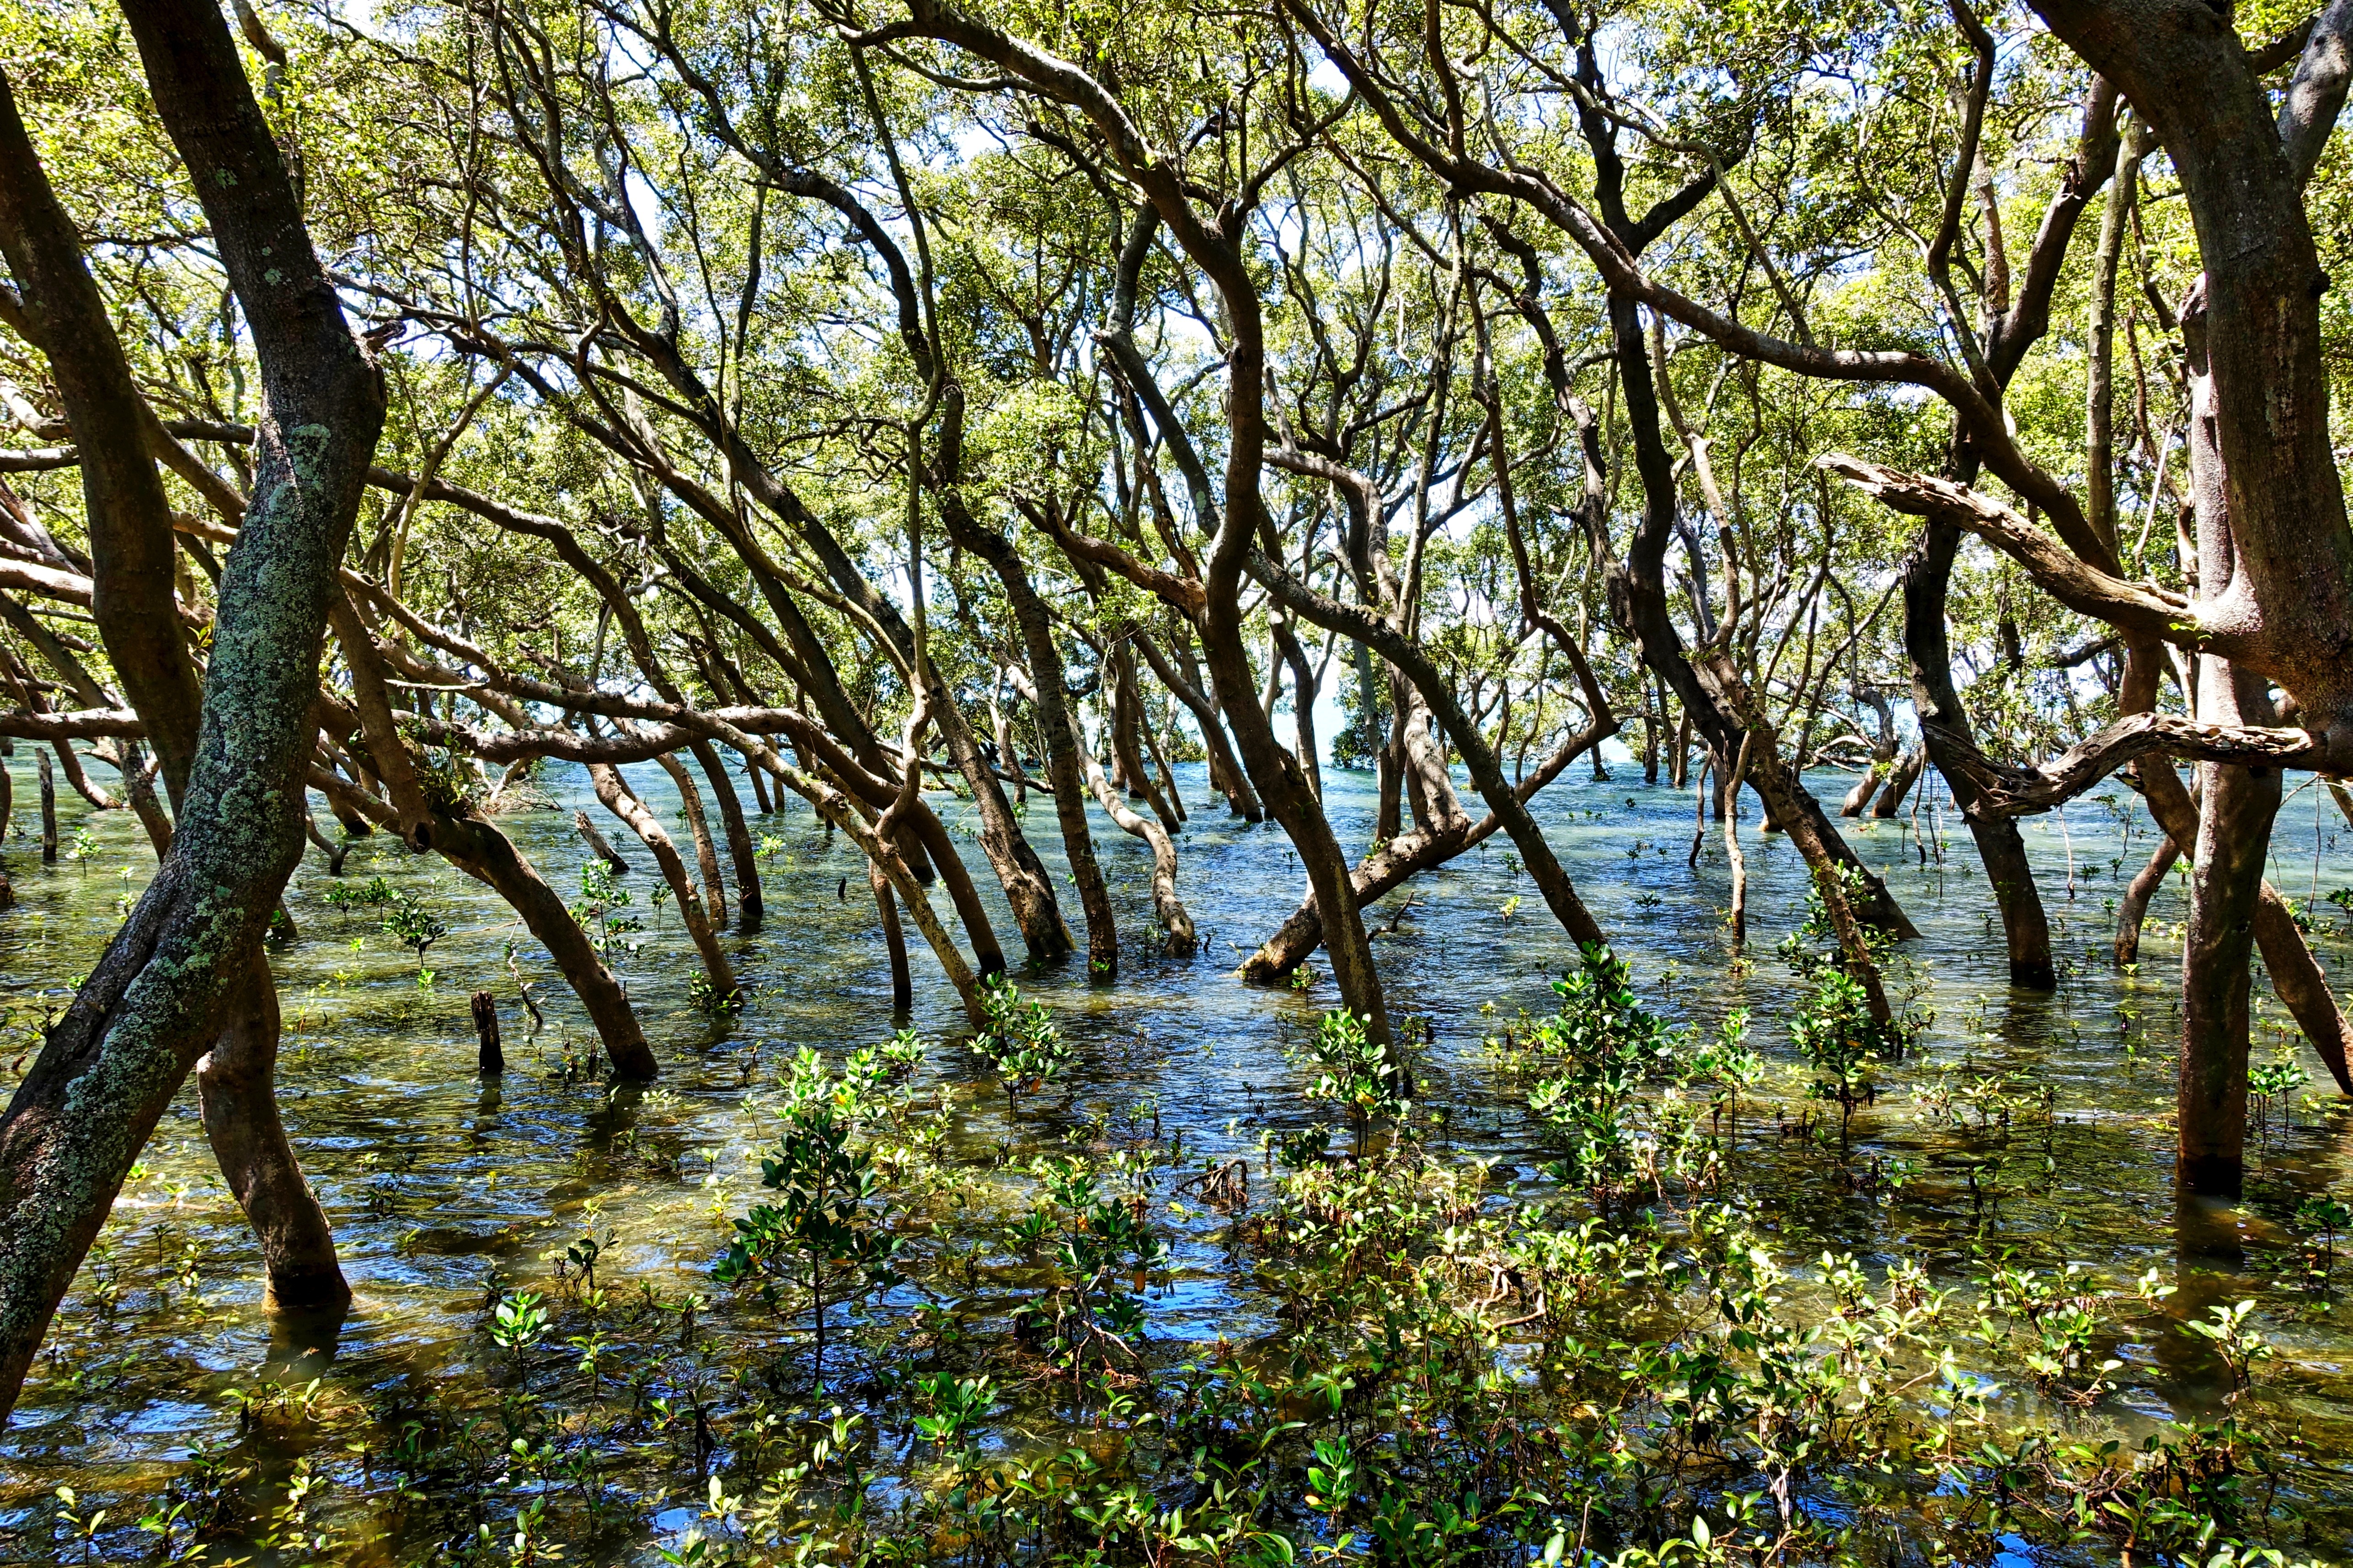
landscape, tree, water, nature, forest, swamp, wilderness, branch, plant, sunlight, leaf, flower, river, environment, green, scenic, autumn, park, botany, flora, season, trees, reserve, wetland, woodland, habitat, ecosystem, natural environment, woody plant